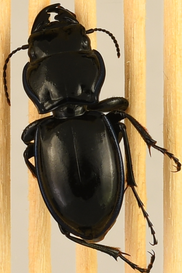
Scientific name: Pasimachus elongatus
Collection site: Central Plains Experimental Range NEON (CPER), plot CPER_006